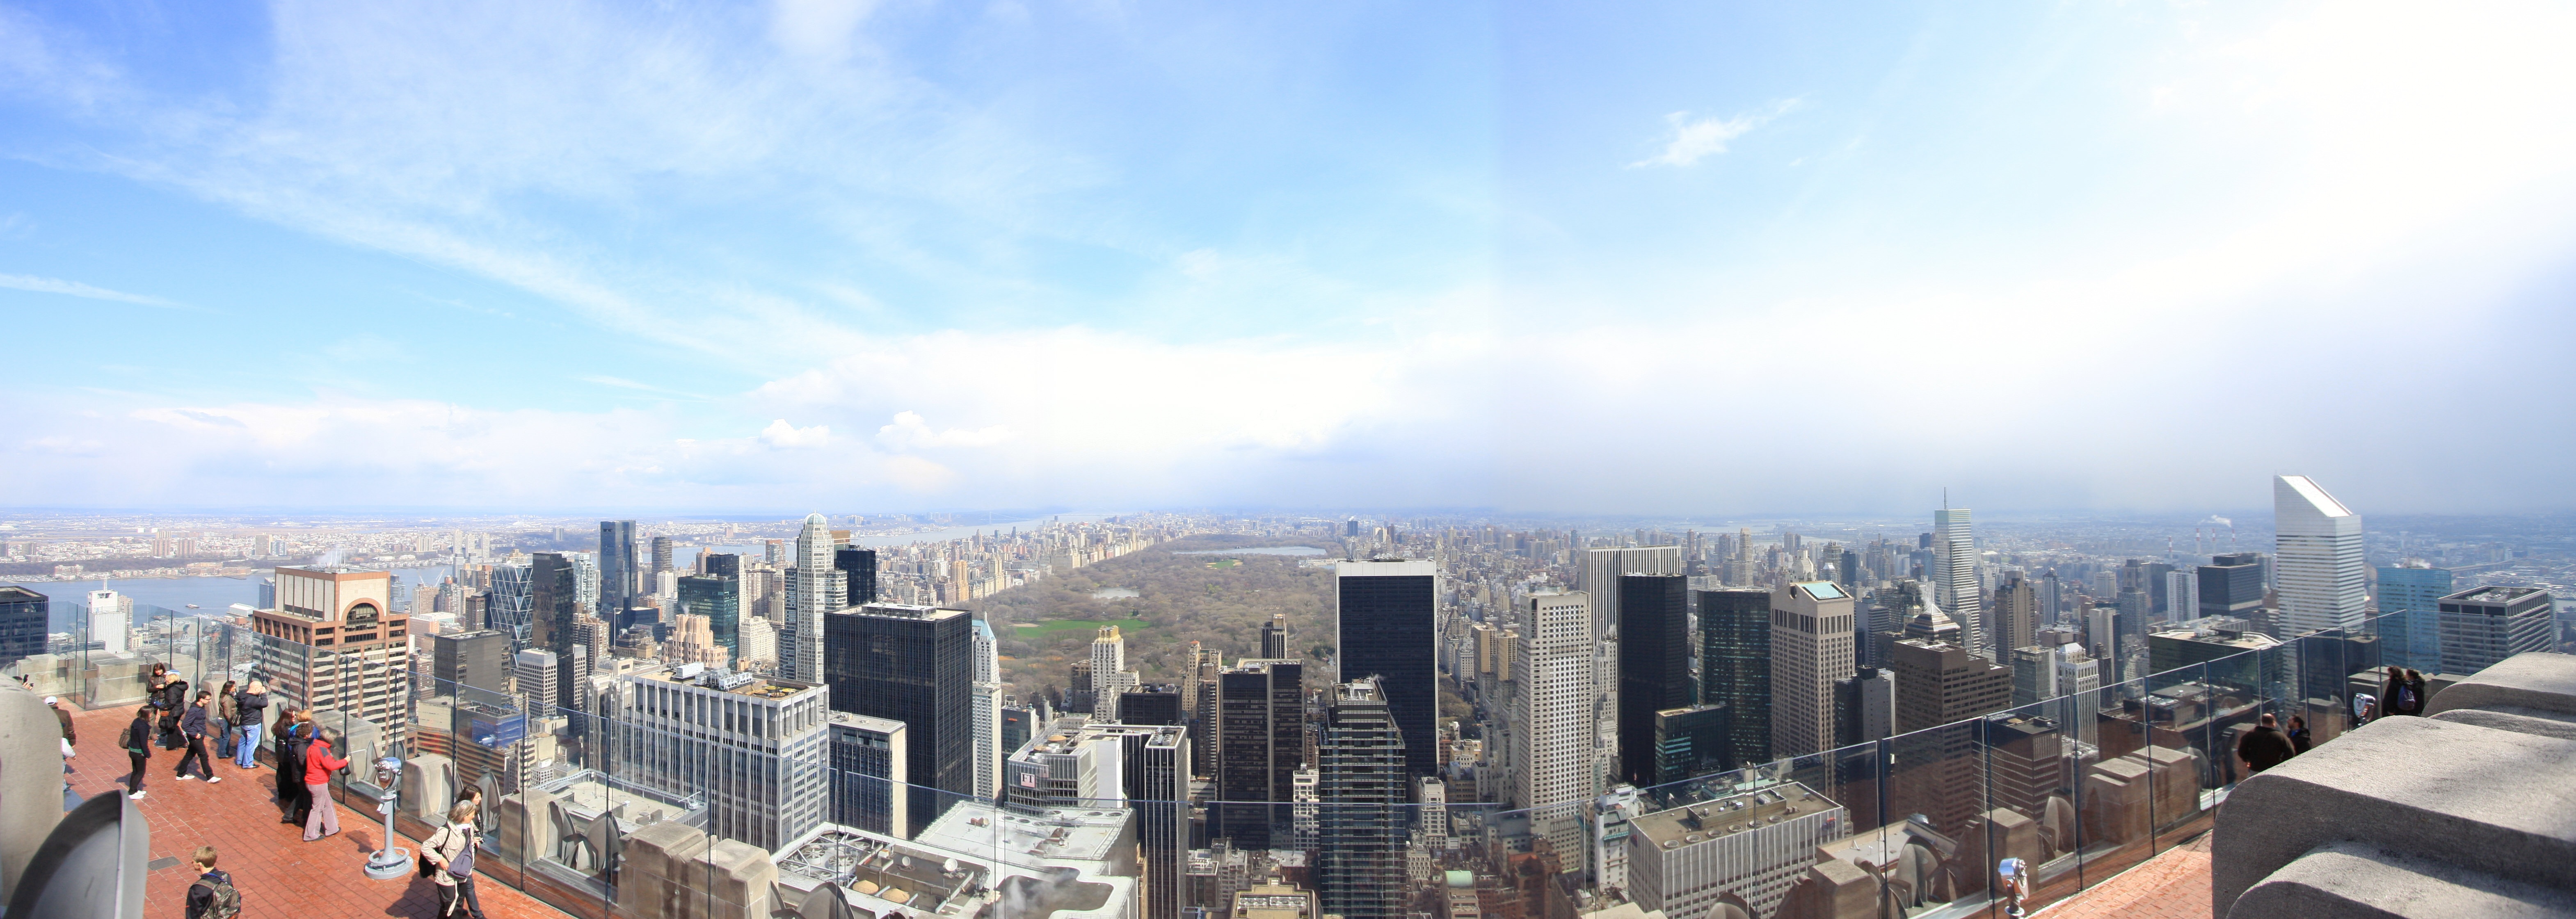
horizon, skyline, photography, view, city, skyscraper, new york city, cityscape, panorama, downtown, nyc, landmark, metropolis, city skyline, new york city skyline, residential area, human settlement, metropolitan area